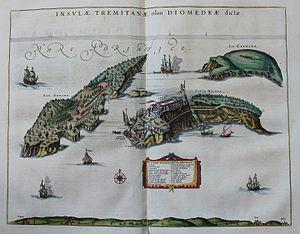
Les îles Tremiti sont un archipel italien situé dans la mer Adriatique, à douze milles nautiques au nord du Gargano. Administrativement, l'archipel forme une commune appartenant à la province de Foggia, dans les Pouilles. Il attire de nombreux touristes.